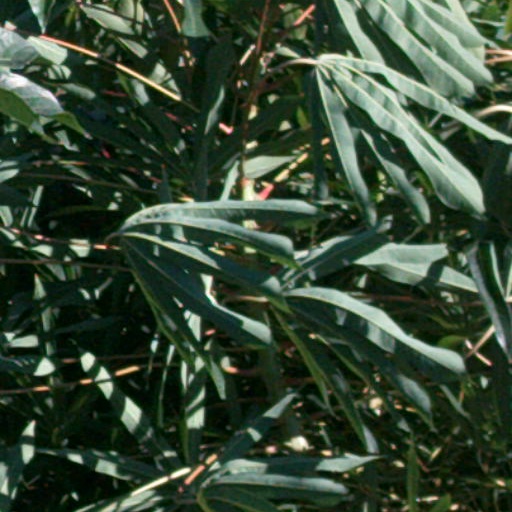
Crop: cassava